Nicolae Bălan

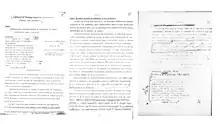
Letter written by Bălan in response to Law 711 banning the conversion of Jews passed by the Romanian Government in 1941. While protesting against what he perceives as an unacceptable interference of the State in matters of faith, Bălan also displays his own antisemitic views. In the second part of the letter he advises the State to ban all mixed marriages including those involving converts from Judaism.

The communist regime did not persecute Bălan for his Iron Guard past because he proved a useful instrument in the suppression of the Romanian Greek-Catholic Church. He had spoken out against the Greek-Catholics during the interwar period, and, partly as a means of self-preservation, held a series of sermons at the Sibiu Orthodox Cathedral in May–June 1948 calling on Greek-Catholics to join the Orthodox Church. While the previous Patriarch of All Romania, Nicodim Munteanu, who died in February 1948, had opposed such initiatives, the new patriarch, Iustinian Marina, was fully behind the effort. In May 1948, at a ceremony in Blaj marking the centenary of the assembly that gathered there during the 1848 revolution, he repeated the call to Greek-Catholics, a gesture that drew opposition not only from members of that church, but also from Orthodox clerics such as Bishop Nicolae Popoviciu. On October 31, he reportedly took possession of the Blaj Cathedral while flanked by a column of Securitate troops. The church was formally dissolved on December 1. In spite of the aid he offered the regime, Bălan was purged from the Romanian Academy in June 1948.